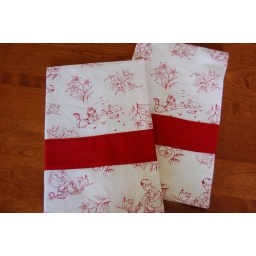
Handmade Kitchen towels made out of cotton toille fabric with red fabric stripe. Size is about 15 by 22 inches.